Grey Gowrie

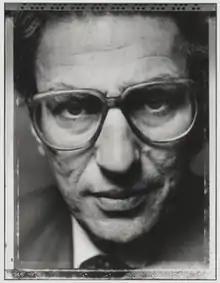
Portrait by Nick Sinclair, 1992

Alexander Patrick Greysteil Hore-Ruthven, 2nd Earl of Gowrie, (26 November 1939 – 24 September 2021), usually known as Grey Gowrie or Lord Gowrie, was an Irish-born British hereditary peer, politician, and businessman. Lord Gowrie was also the hereditary Clan Chief of Clan Ruthven in Scotland. He was educated at Eton and Oxford, and held posts in academia for a period, in the US and London, including time working with poet Robert Lowell and at Harvard University.